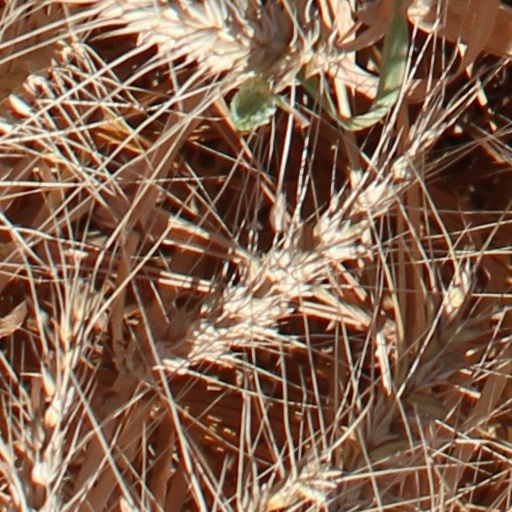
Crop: wheat